Monstrous (TV series)

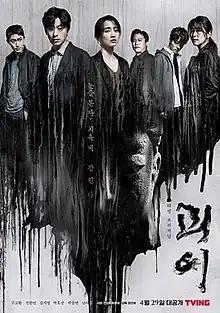
Promotional poster

Monstrous is a South Korean streaming television series starring Koo Kyo-hwan and Shin Hyun-been. The series was made available for streaming on April 29, 2022.